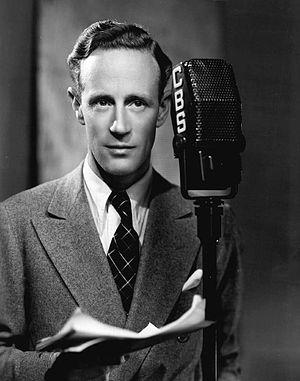
Leslie Howard est un acteur, réalisateur et producteur de cinéma britannique, né le 3 avril 1893 à Forest Hill et mort le 1ᵉʳ juin 1943 dans le golfe de Gascogne, à bord du vol BOAC 777 abattu par la chasse allemande.